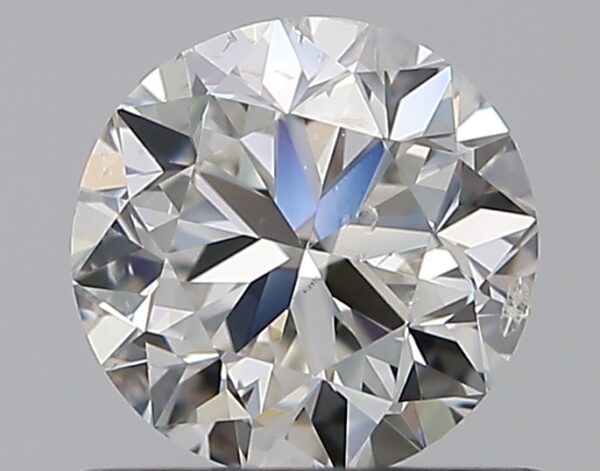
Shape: round
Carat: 0.7
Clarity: SI2
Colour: H
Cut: VG
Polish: EX
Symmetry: VG
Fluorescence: N
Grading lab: GIA
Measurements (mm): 5.48 x 5.55 x 3.54